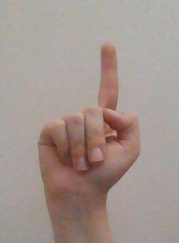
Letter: bb